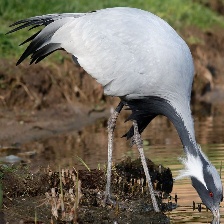
Species: DEMOISELLE CRANE
Scientific name: GRUS VIRGO
ImageNet parent category: crane